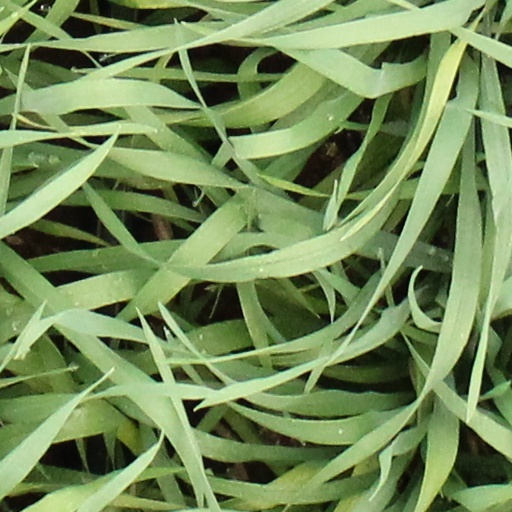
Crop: wheat